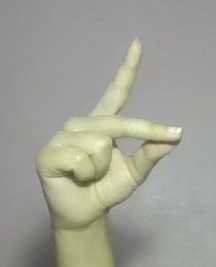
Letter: ta